Urban Transportation Development Corporation

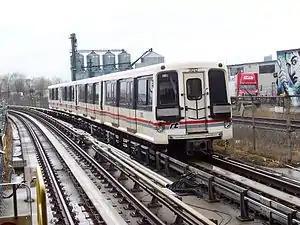
ICTS Mark I trains have a conventional subway appearance. This example, on the Scarborough RT (since sold to Detroit People Mover), has a driver

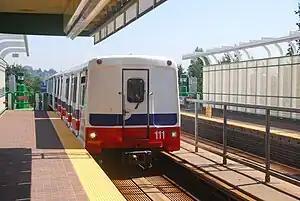
A driverless Mark I operating on the Vancouver SkyTrain

Work on an Intermediate Capacity Transit System (ICTS) had already started in 1970. Several consulting firms were asked to provide separate feasibility reports with outlines of a basic system. At the time, new urban transit systems were a field of active research across North America due to U.S. federal funding under the Urban Mass Transportation Administration's (UMTA) plans to roll out new systems in cities across the country. UMTA was convinced that urban rail systems would only be able to compete with cars if they had more car-like capabilities, and they were primarily interested in the personal rapid transit (PRT) concept of automated car-like cabs that would pick up and drop off passengers as individual units and then link up into longer trains for travel at high speed between stations. A number of companies in the U.S. were in the process of developing systems for UMTA, and many of these companies submitted a proposal for the ICTS project.